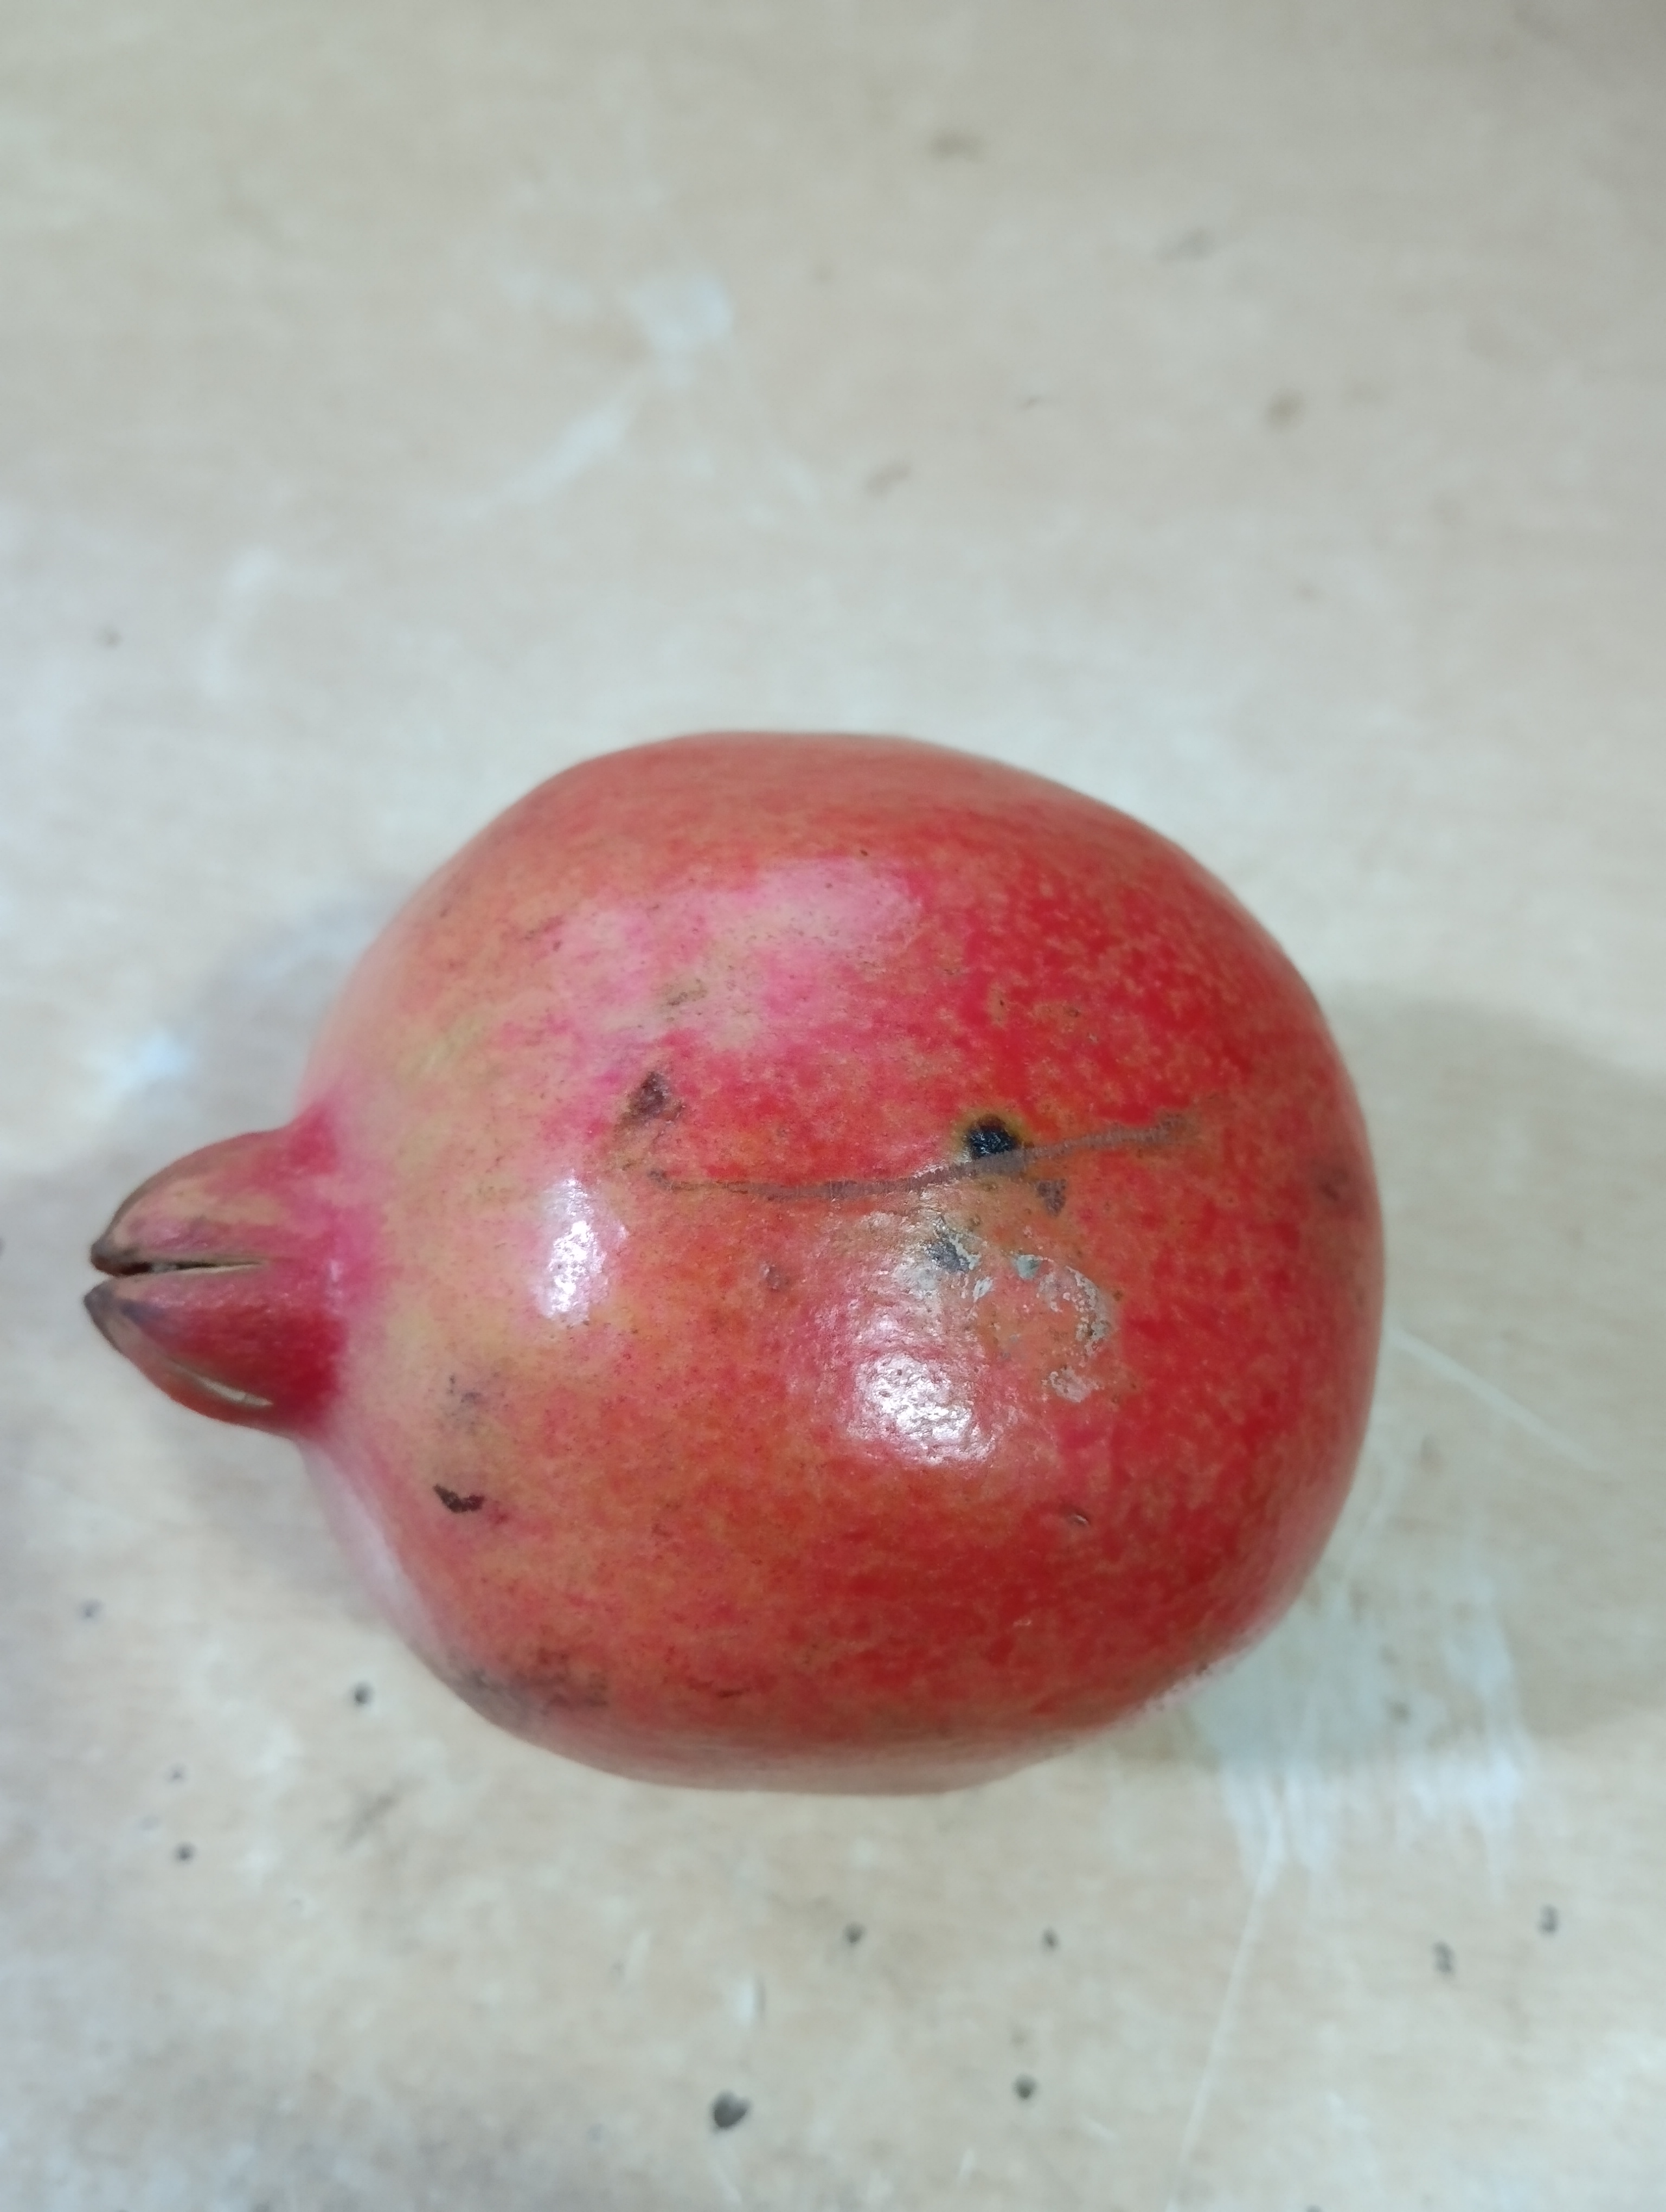
Label: No Defect